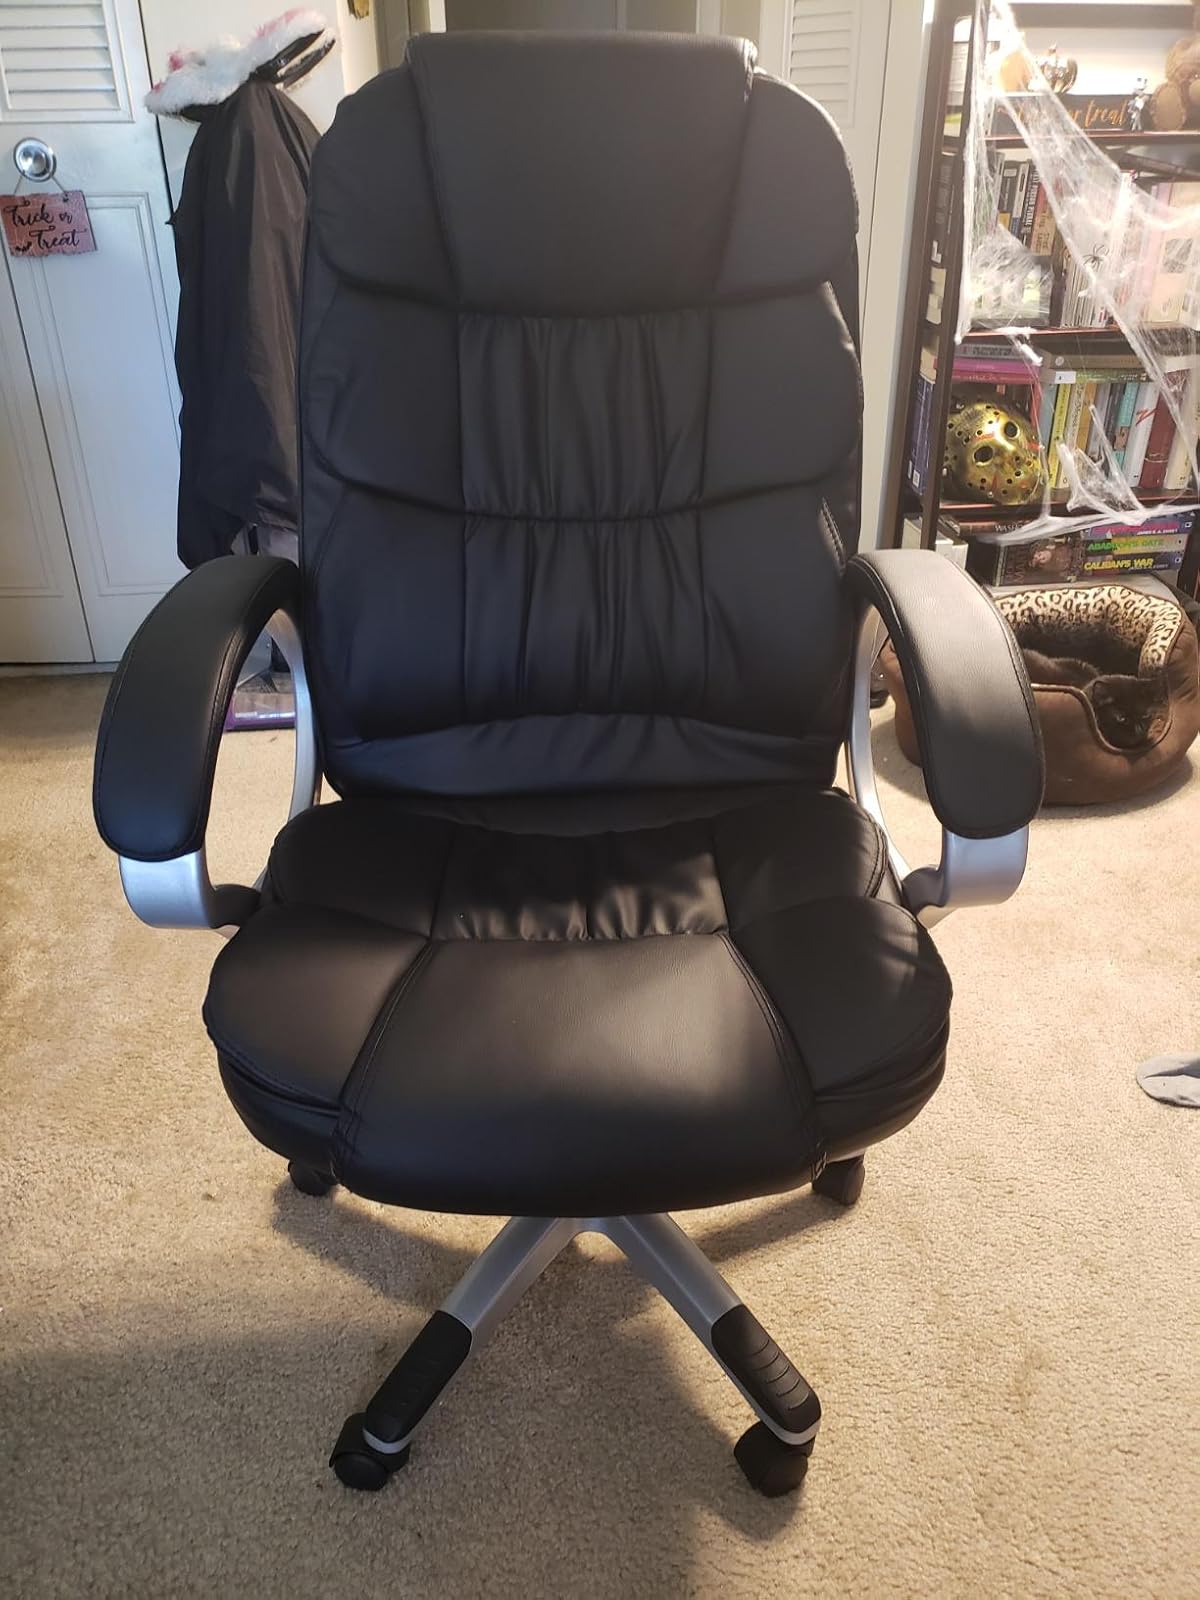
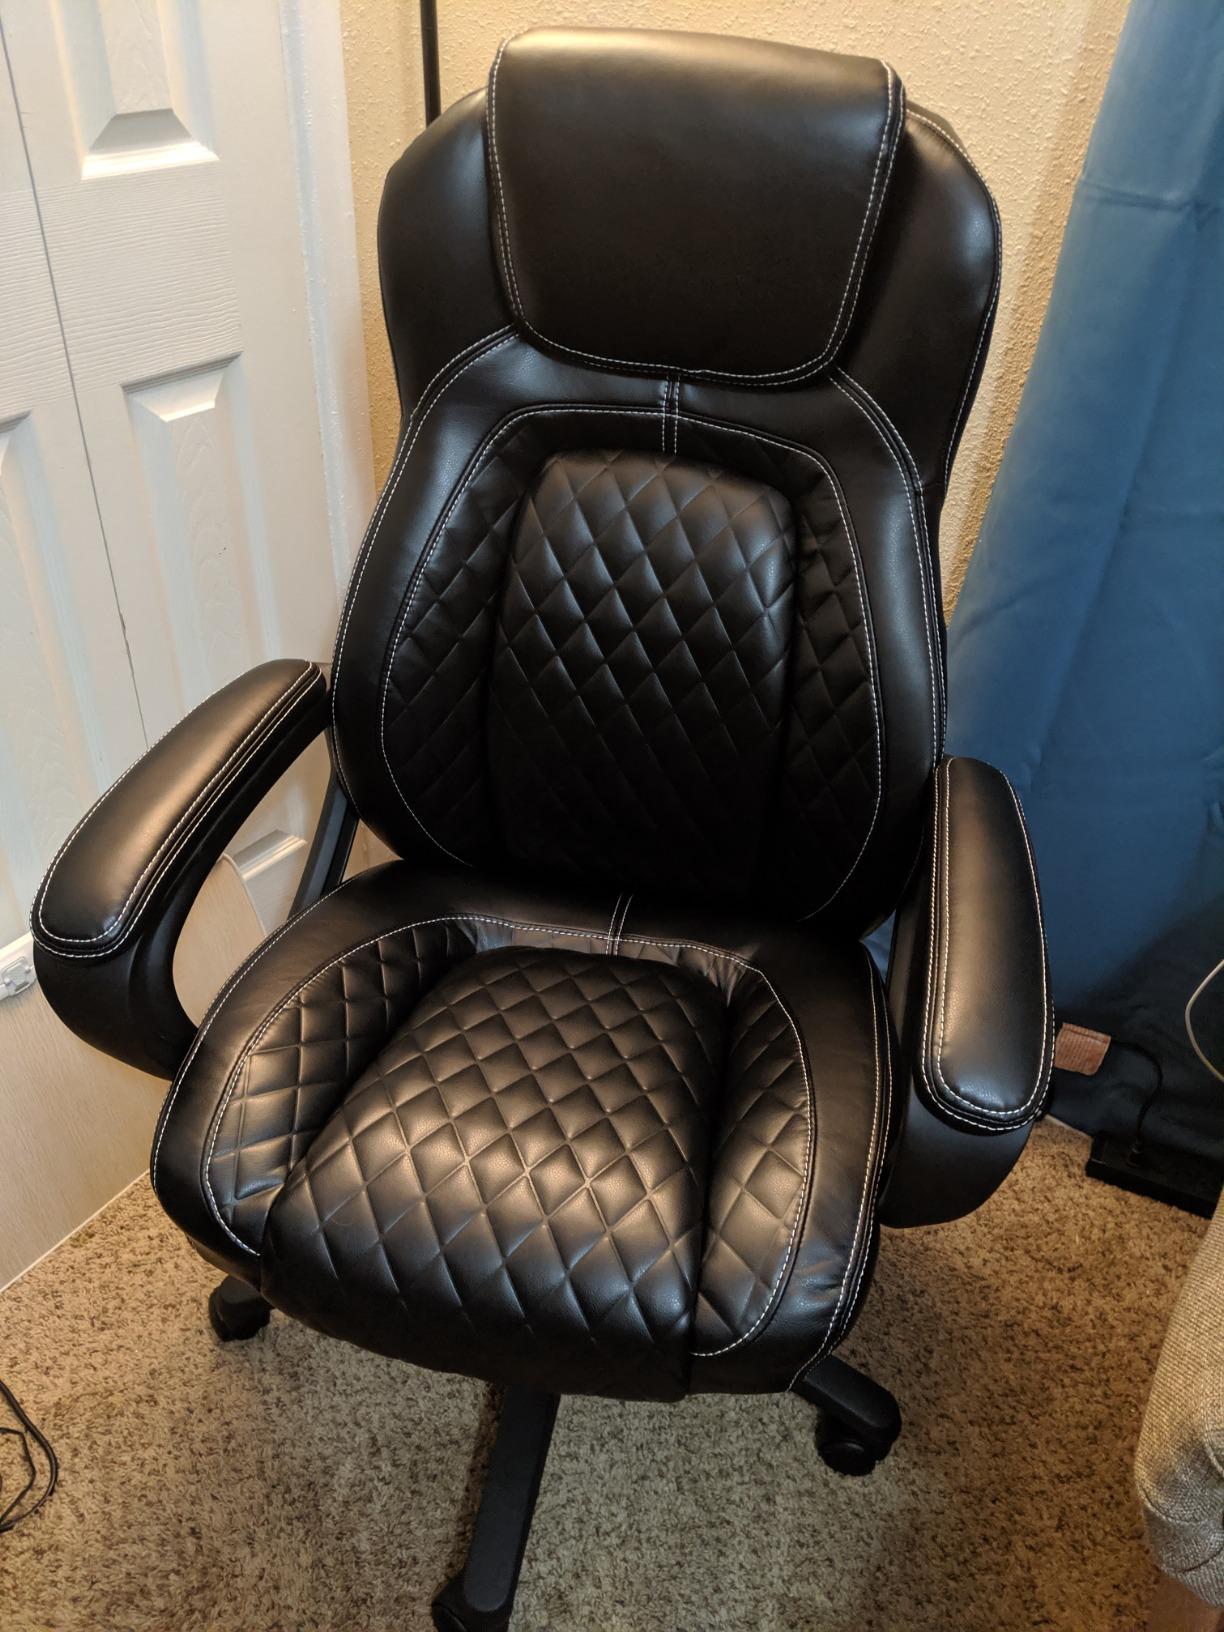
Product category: items_chair
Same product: no